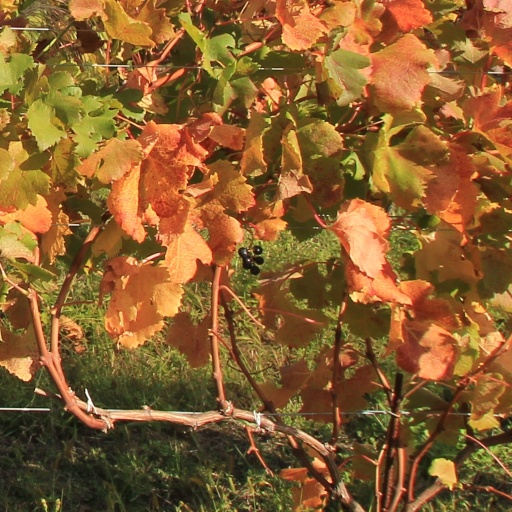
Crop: grape